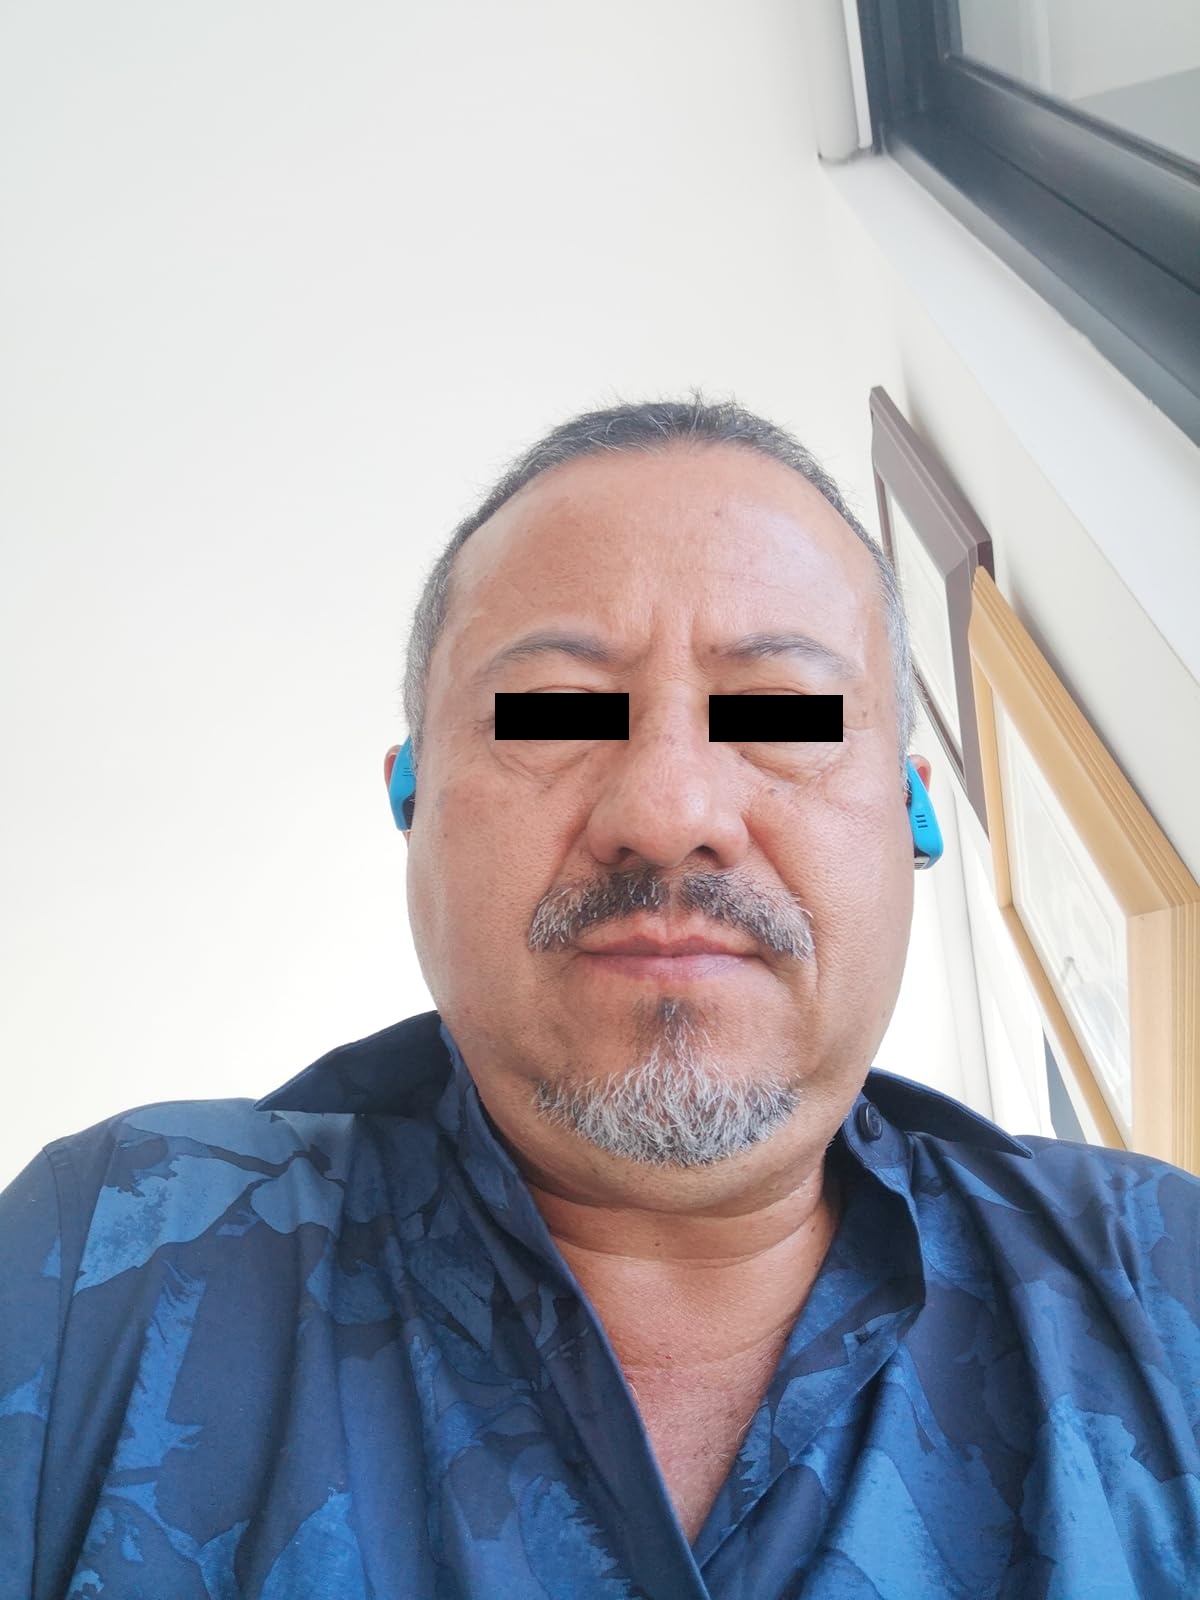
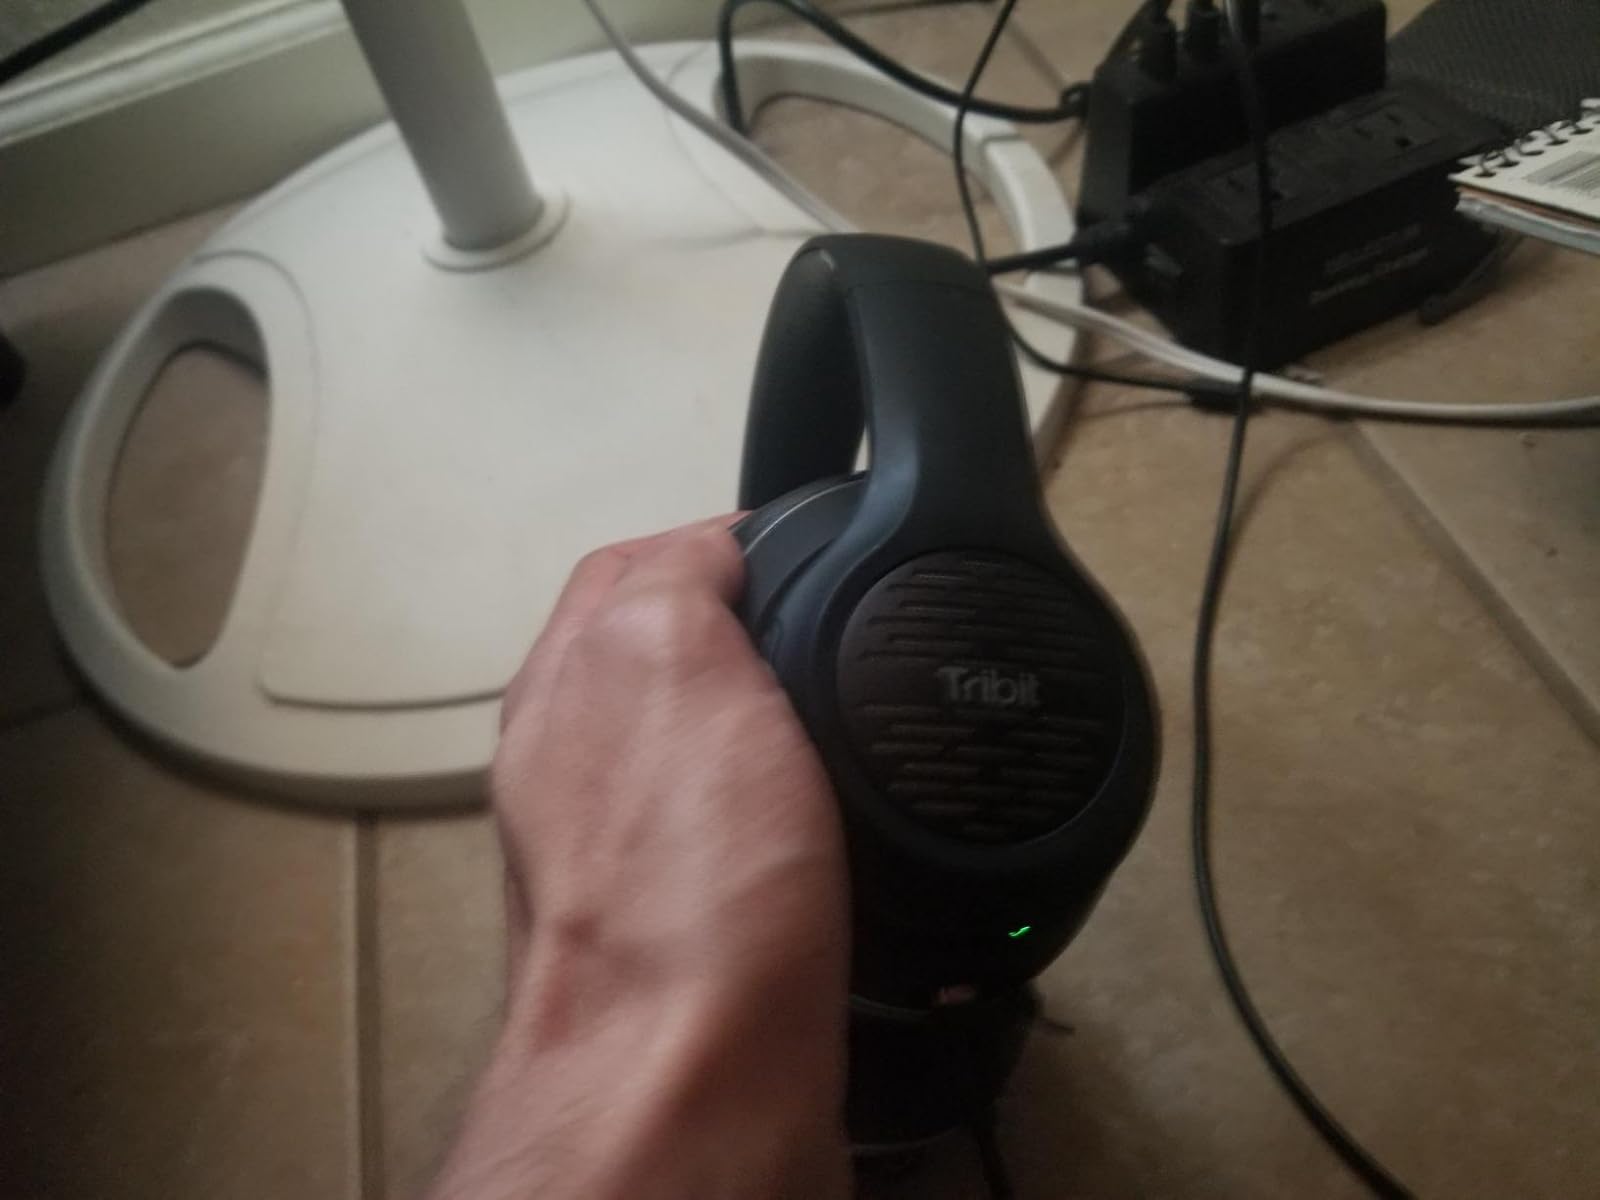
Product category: headphones
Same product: no